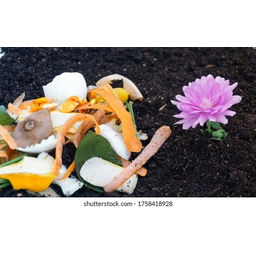
Label: generalcompost